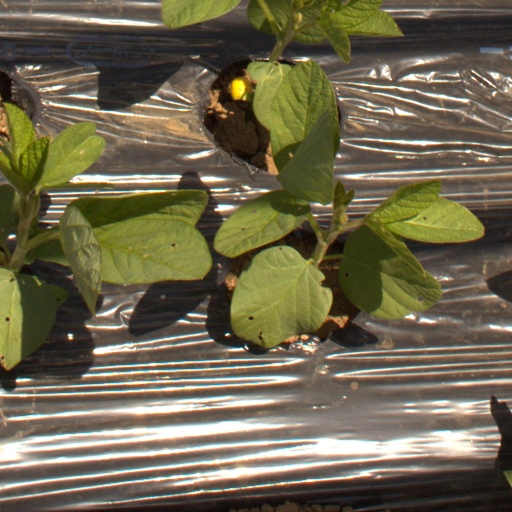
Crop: Jerusalem artichoke